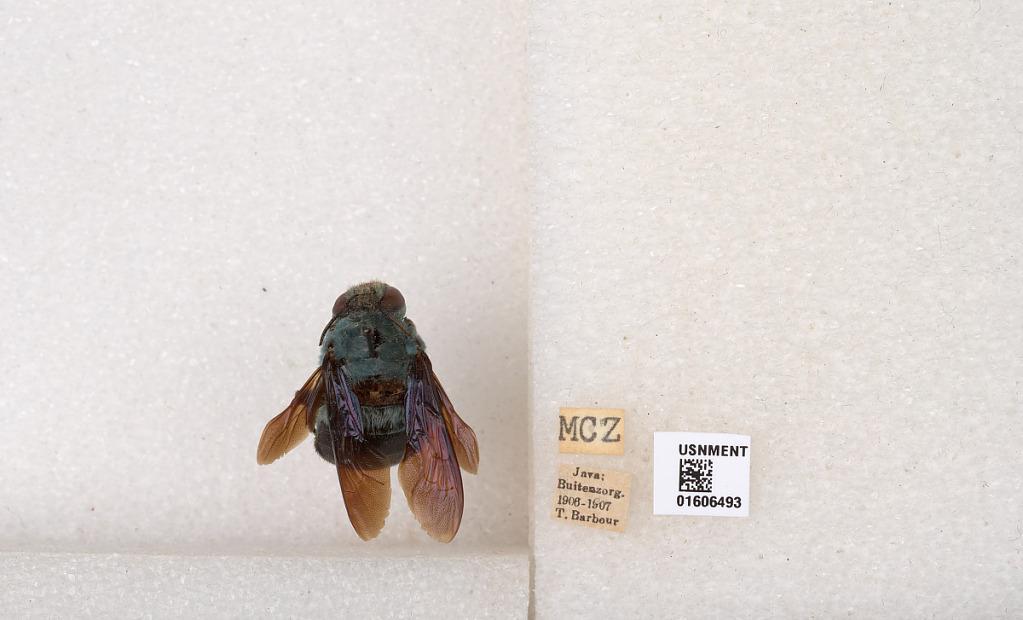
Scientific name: Xylocopa (Koptortosoma) caerulea (Fabricius)
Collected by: T. Barbour
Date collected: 1906-1-1
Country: Indonesia
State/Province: West Java
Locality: Buitenzorg